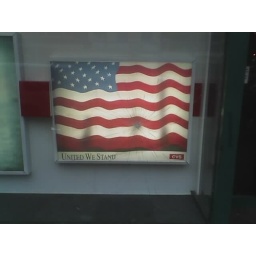
someone tried to throw a rock in that window to try and steal this flag